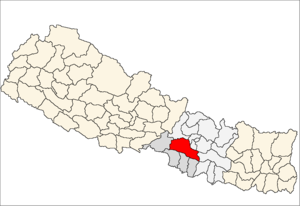
Makwanpur District
Makwanpur District i Narayani Zone (grå) i Central Development Region (grå + lysegrå)
Makwanpur District er et af Nepals 75 administrative og politiske regioner, betegnet distrikter. Makwanpur er et distrikt i bakkeområdet Middle Hills, som ligger i Narayani Zone i Central Development Region.